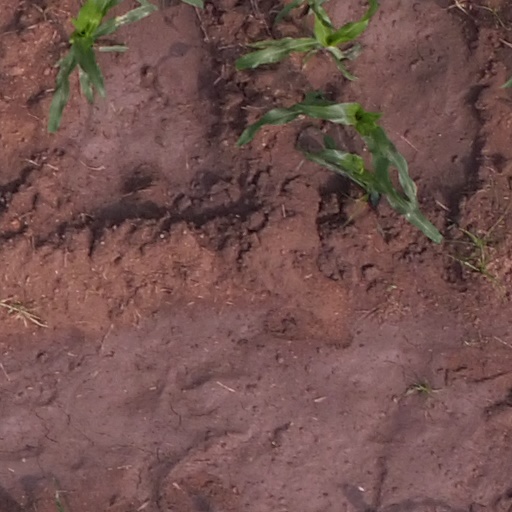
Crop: maize; corn